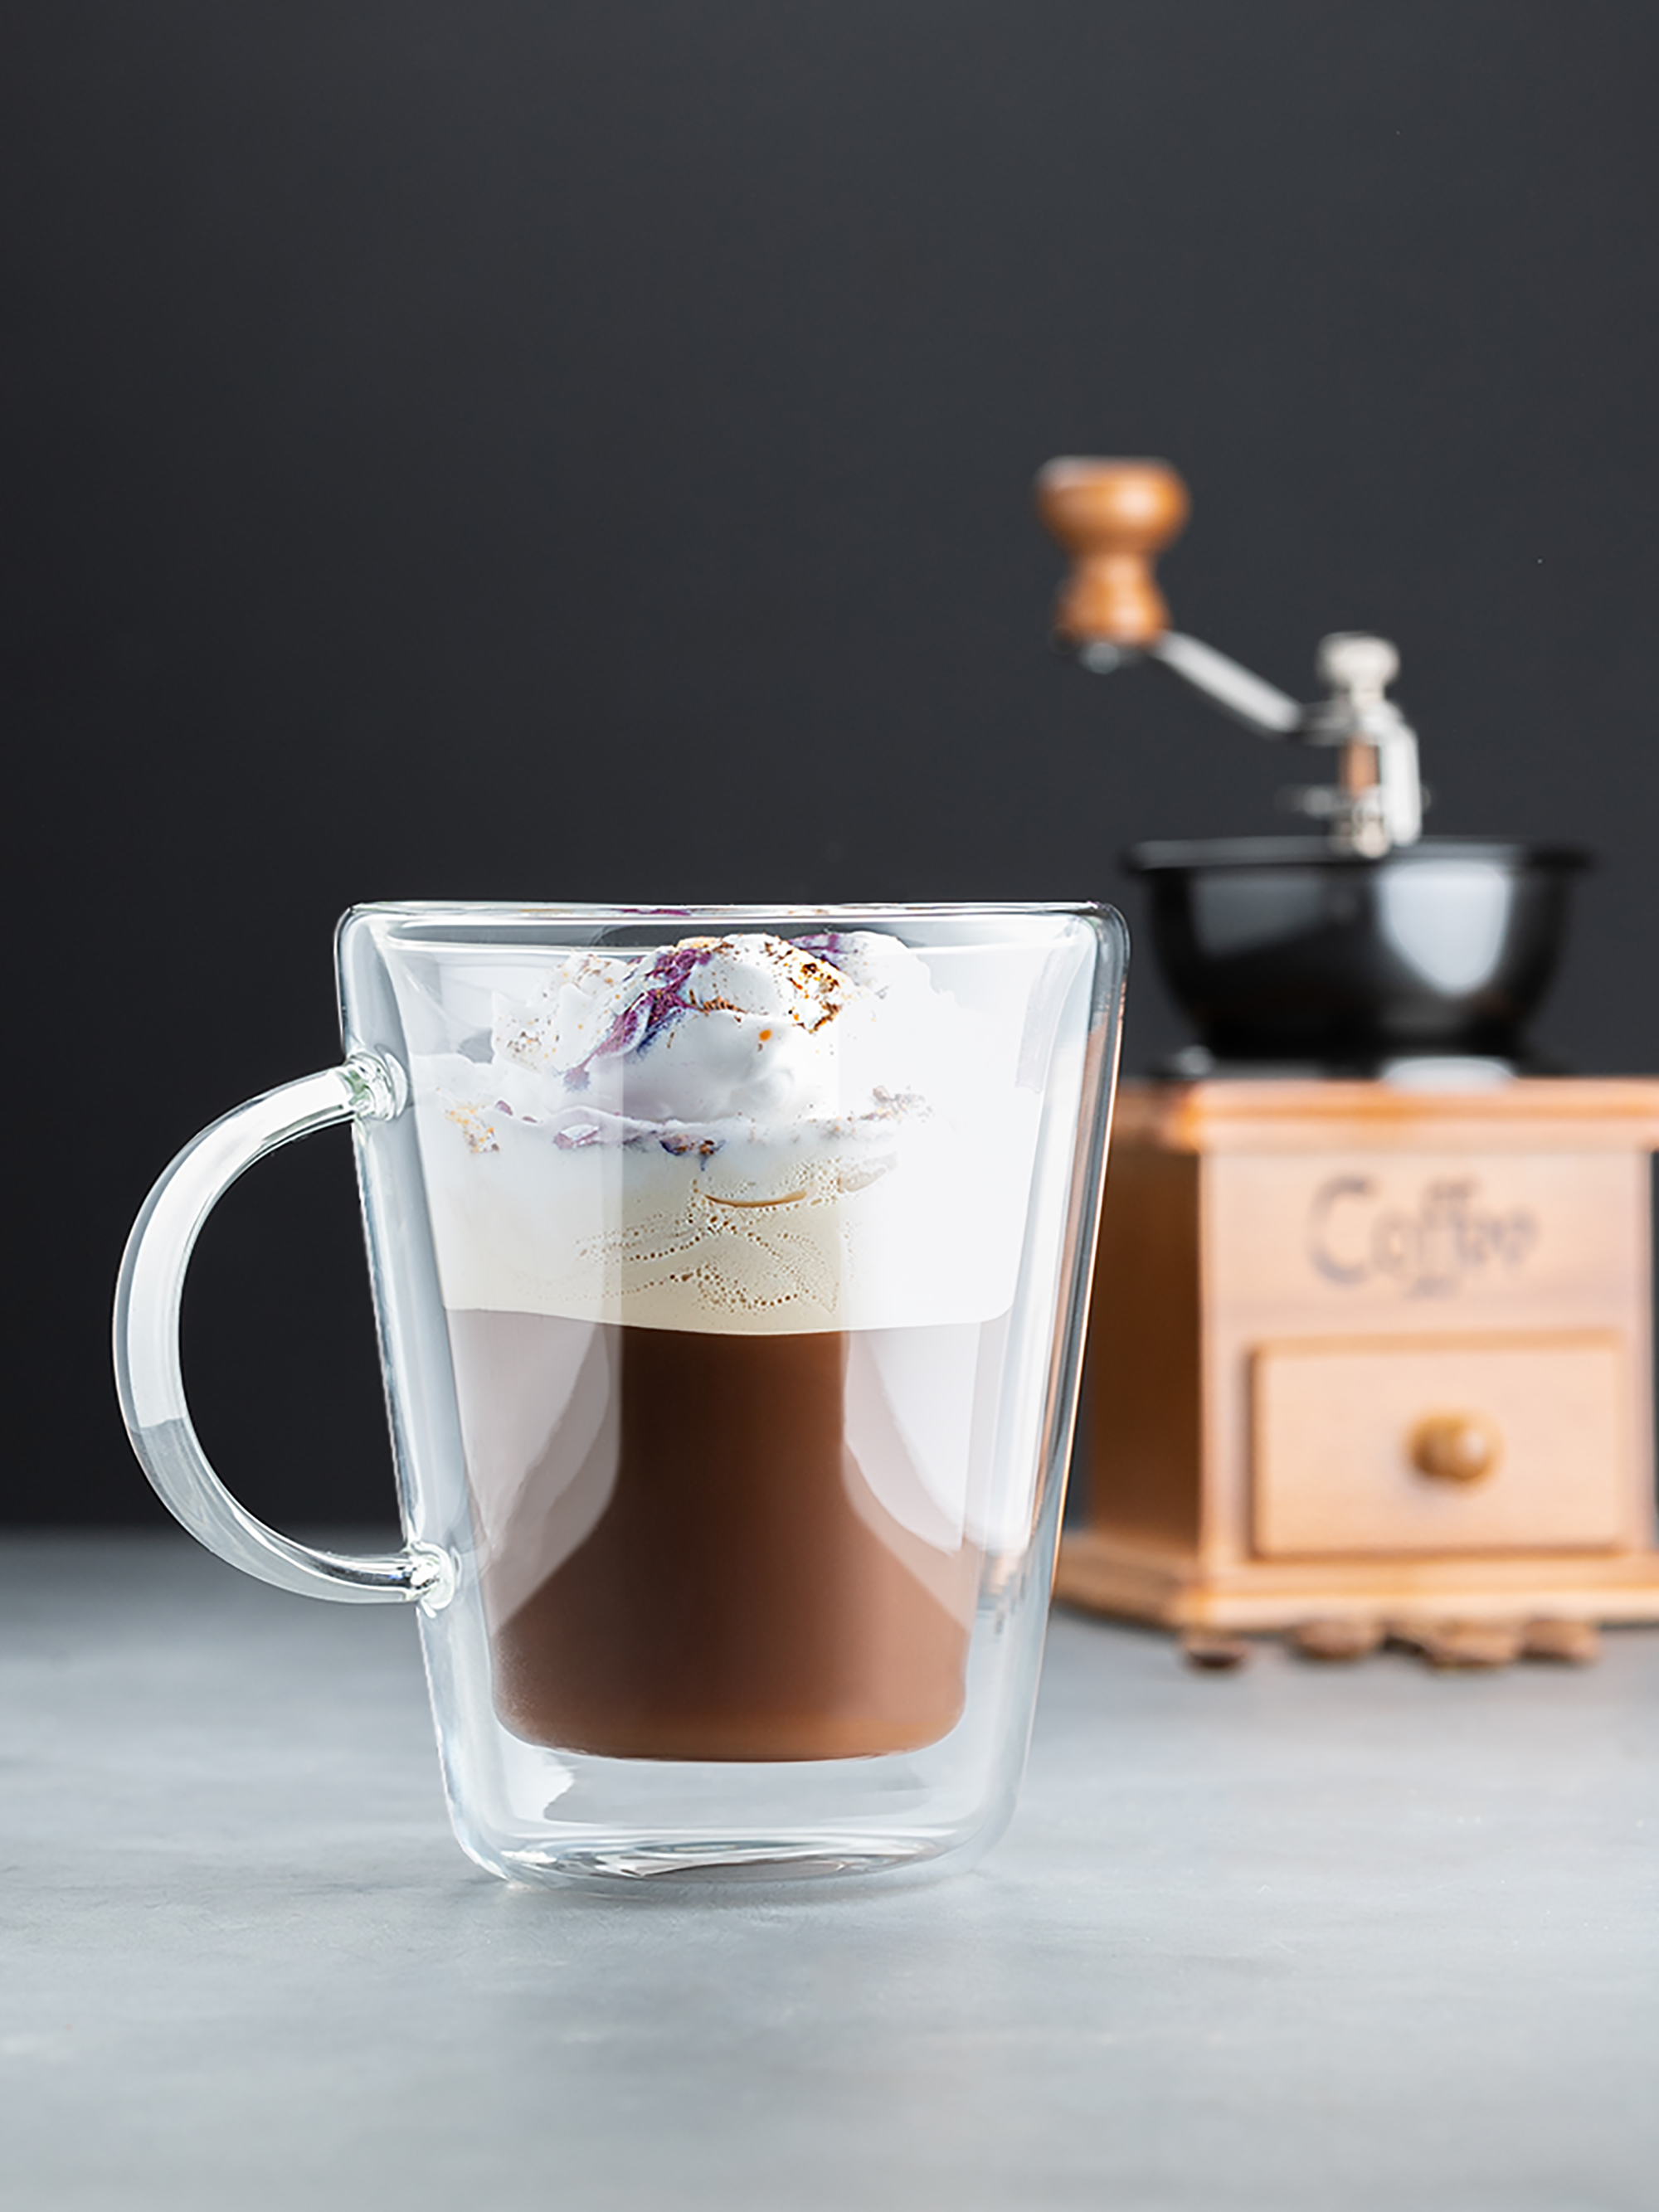
tableware, drinkware, liquid, cup, dishware, barware, fluid, serveware, ingredient, drink, alcoholic beverage, coffee cup, glass, mug, pint glass, distilled beverage, still life photography, ceramic, Single origin coffee, liqueur, beer glass, alcohol, caffeine, pint, Java coffee, teacup, kitchen utensil, brand, porcelain, non alcoholic beverage, font